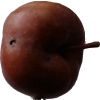
Label: Apple 18